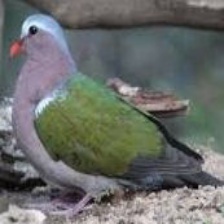
Species: GREEN WINGED DOVE
Scientific name: CHALCOPHAPS INDICA